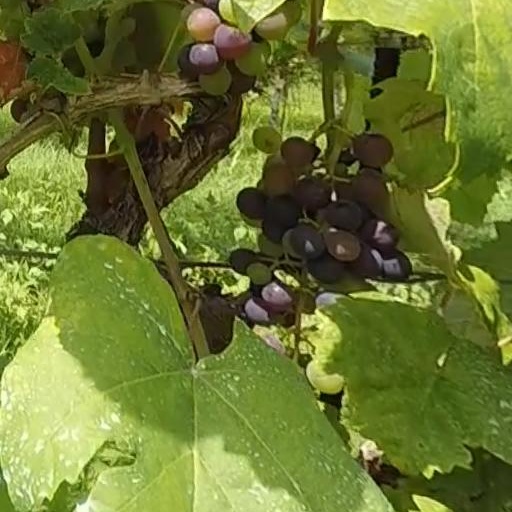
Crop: grape